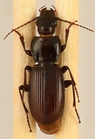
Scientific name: Pterostichus restrictus
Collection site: Niwot Ridge NEON (NIWO), plot NIWO_001